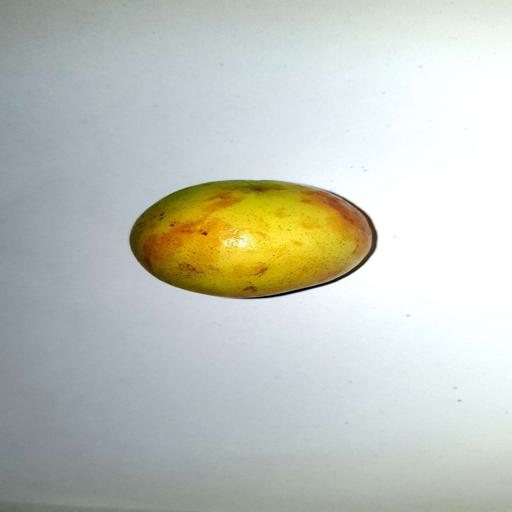
Label: healthy